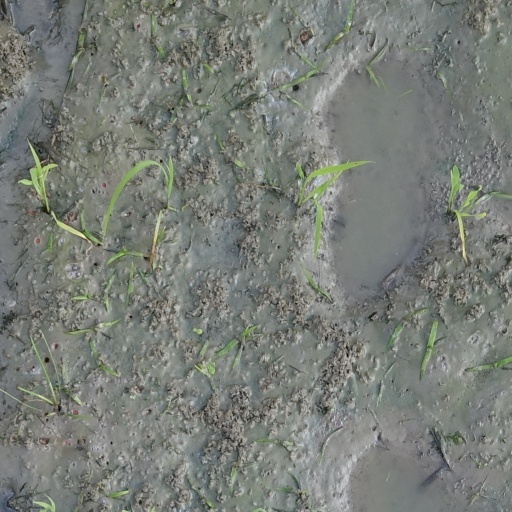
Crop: rice